Russell Myers

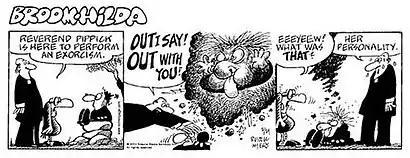
Russell Myers' "Broom-Hilda"

Russell Kommer Myers (born October 9, 1938) is an American cartoonist best known for his newspaper comic strip "Broom-Hilda".